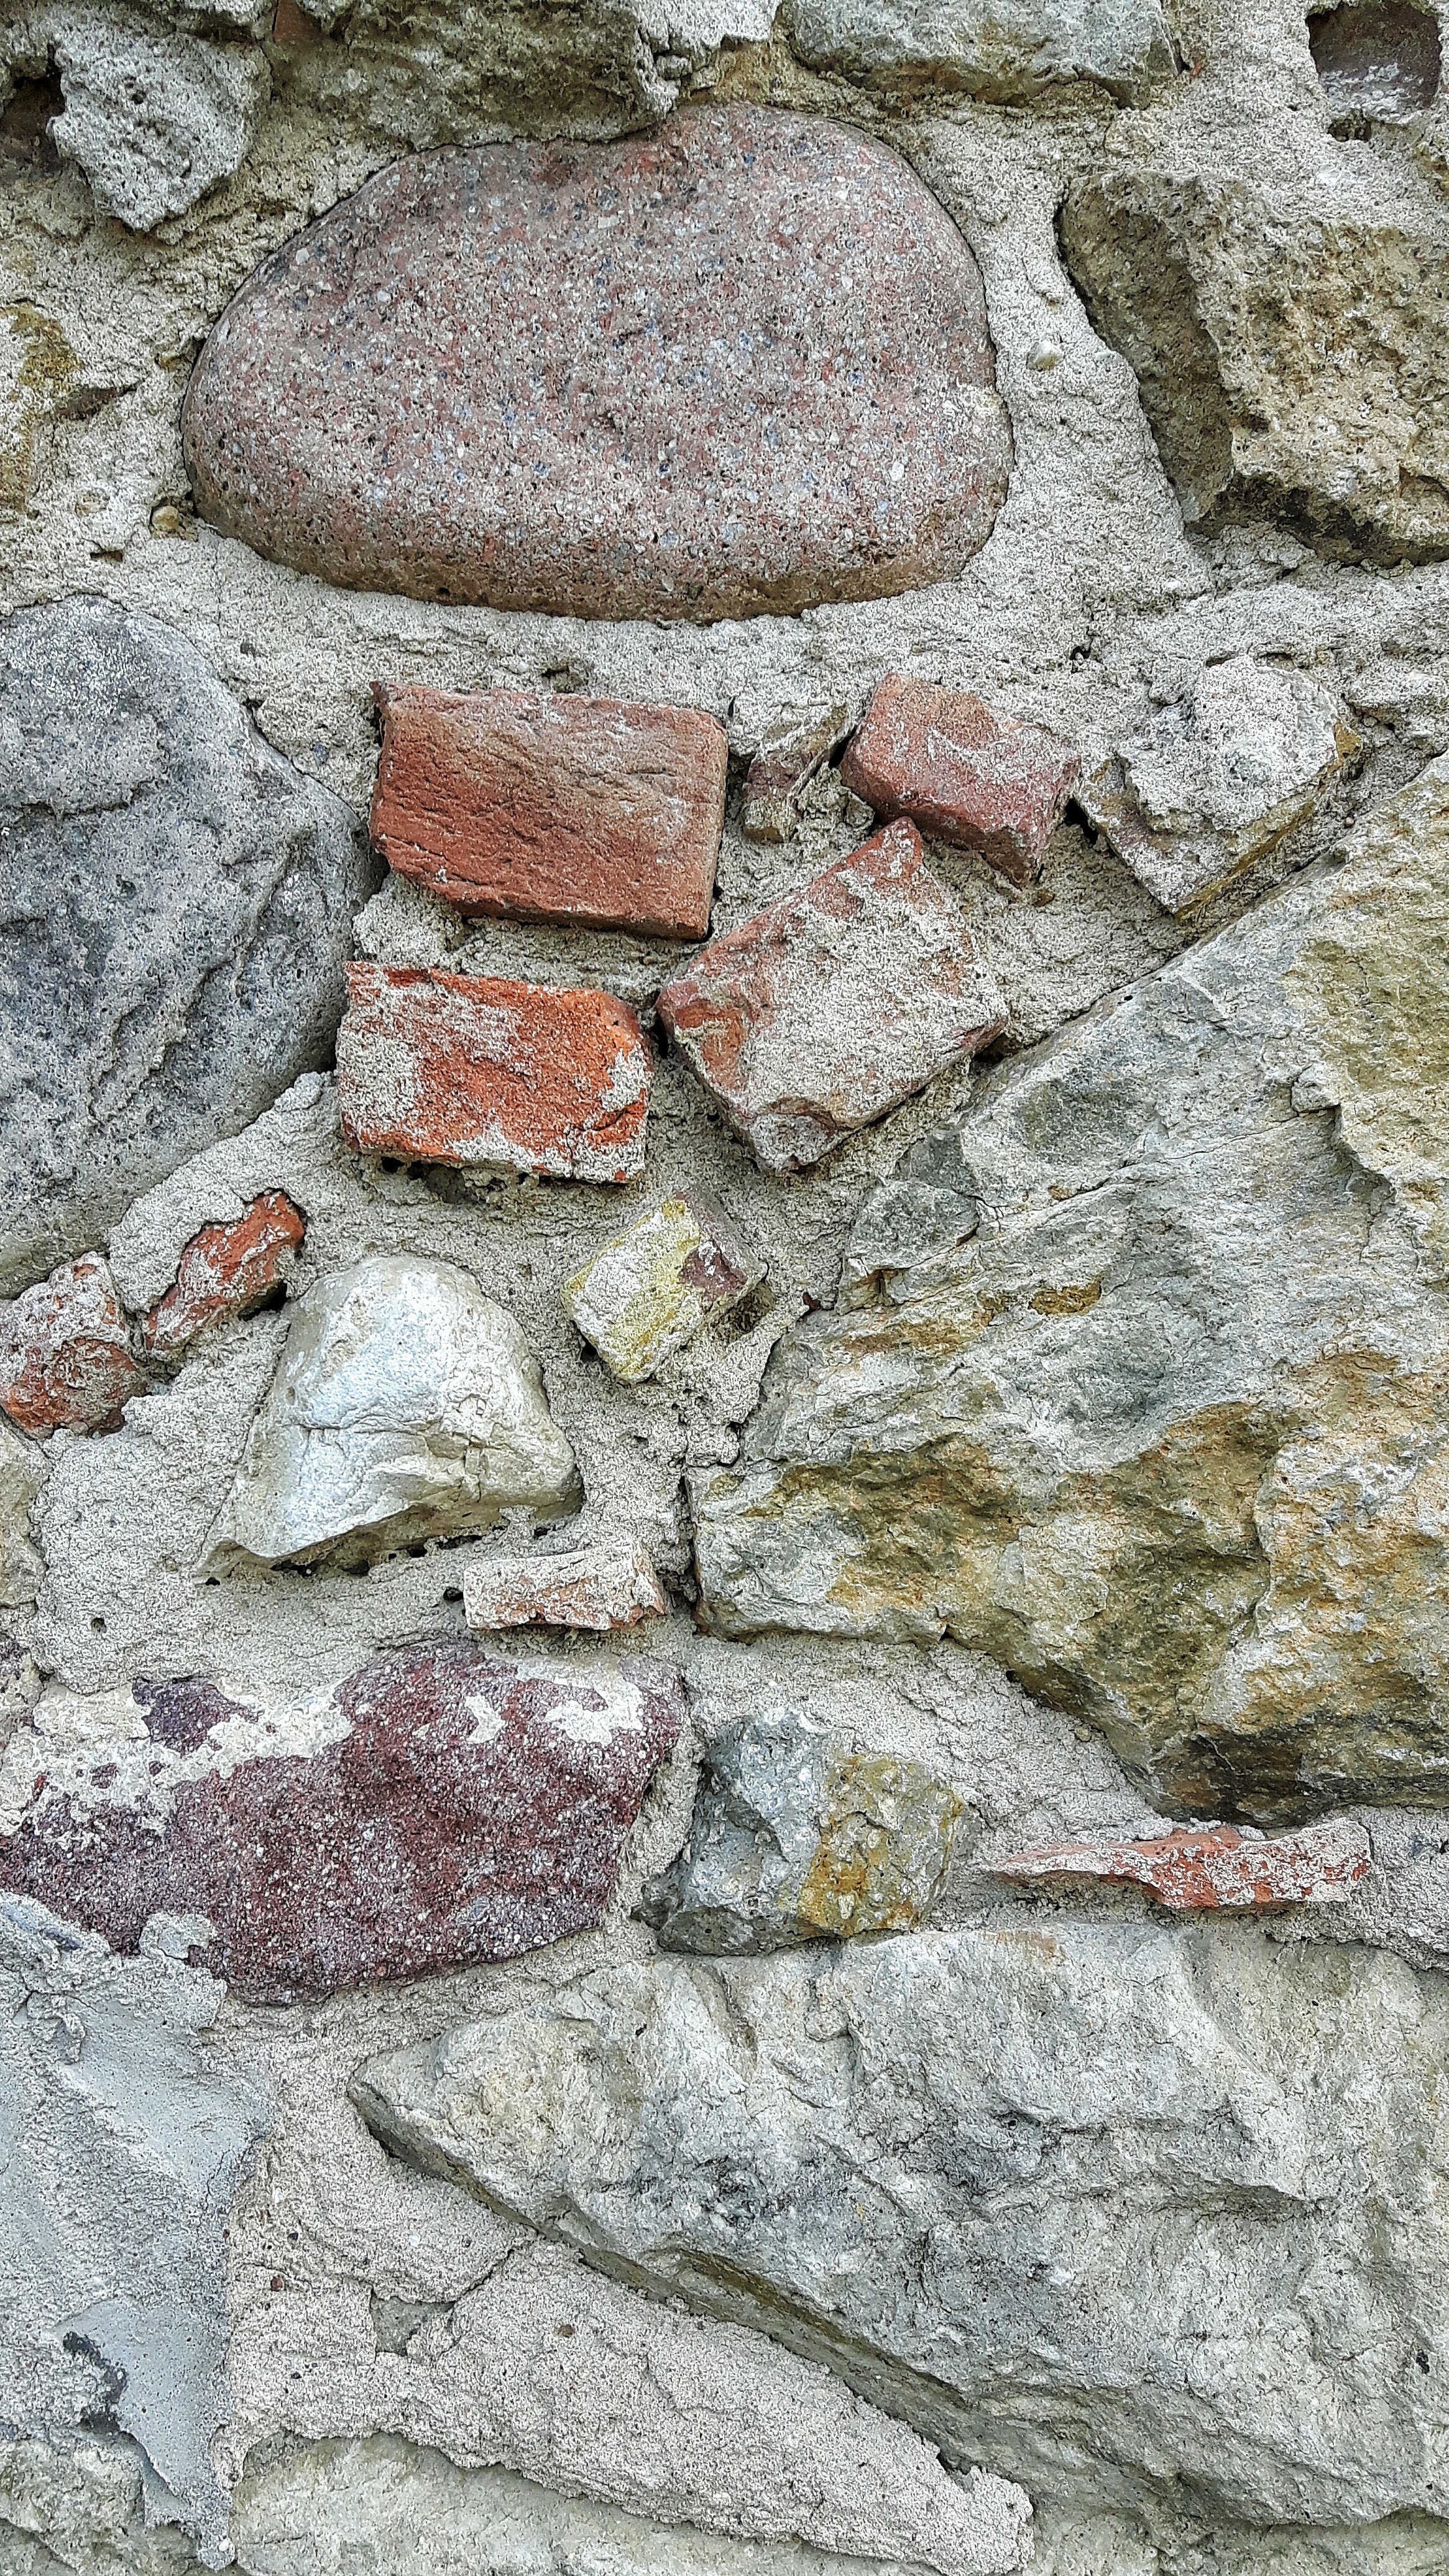
rock, texture, building, wall, stone, color, stone wall, brick, material, rocks, geology, ruins, bricks, bedrock, plaster, sassi, road surface, ancient history